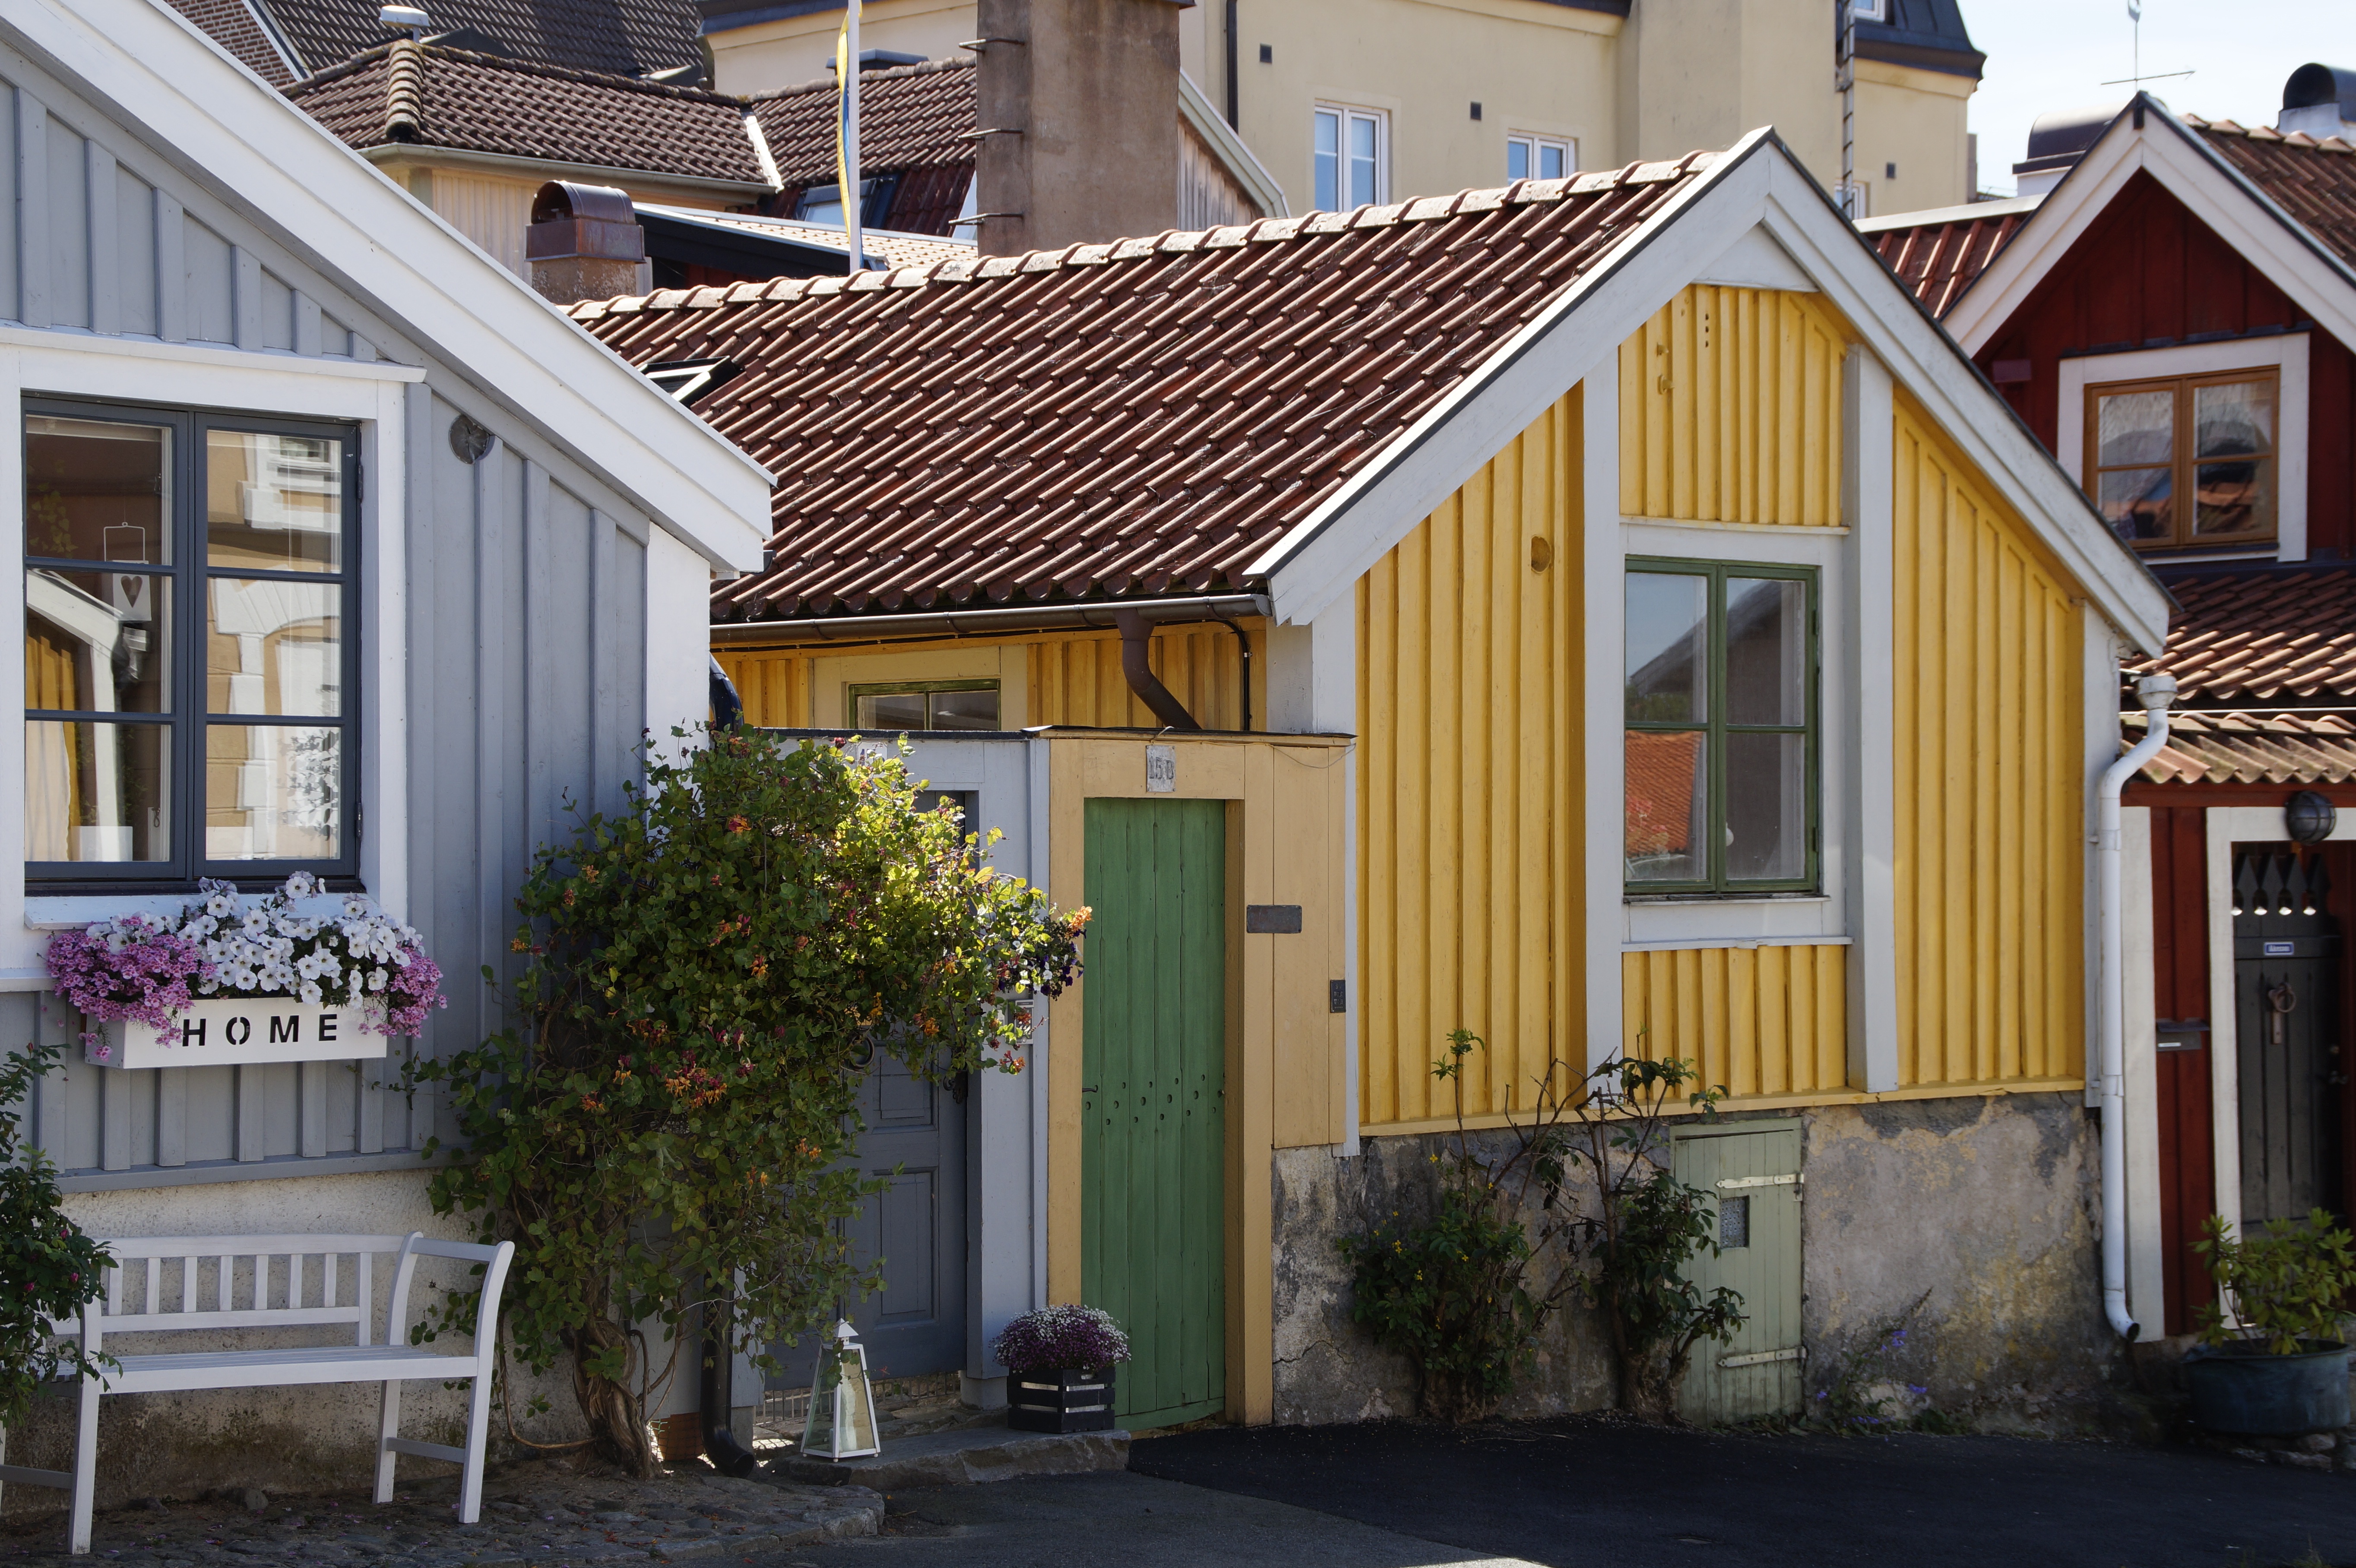
coast, architecture, house, roof, building, home, porch, live, suburb, cottage, facade, property, colorful, sweden, low, estate, siding, boathouses, swedish, neighbourhood, real estate, kalmar, wooden houses, residential area, outdoor structure, borgholm, design type